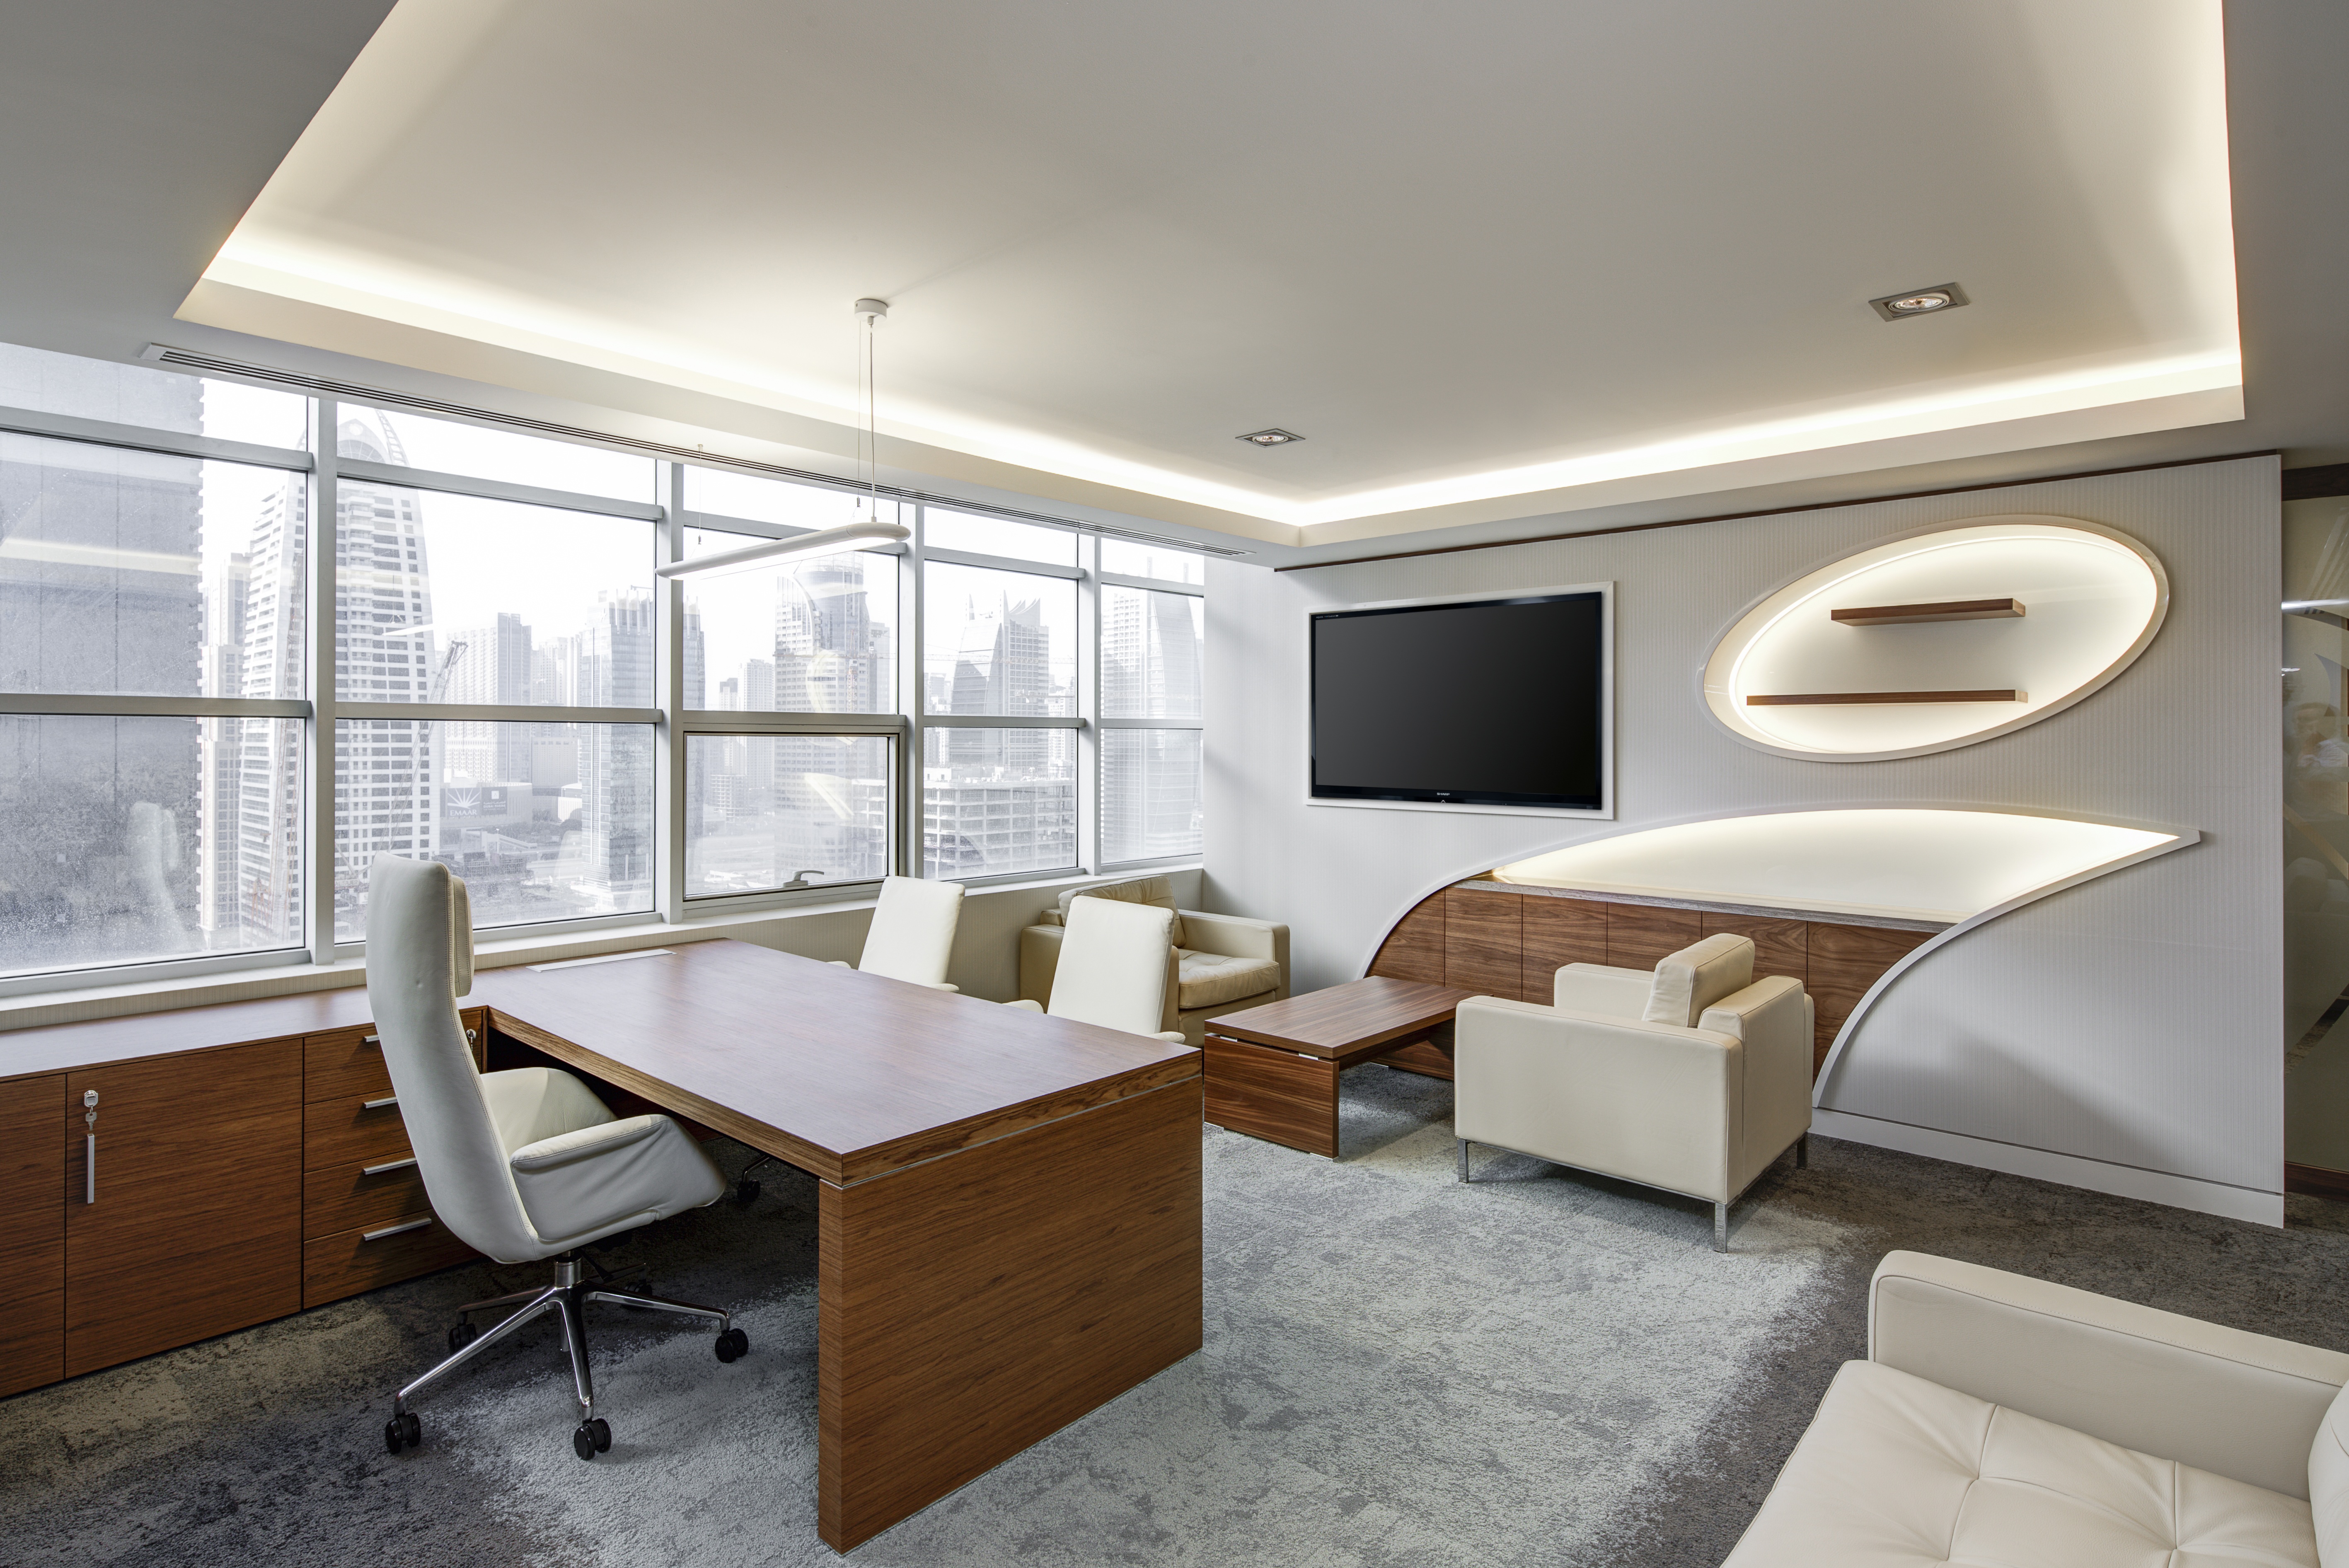
desk, working, technology, ceiling, yacht, sitting, corporate, office, property, living room, business, room, interior design, design, estate, suite, executive, workplace, condominium, real estate, sitting room